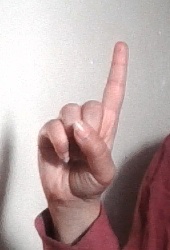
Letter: bb